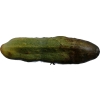
Label: cucumber